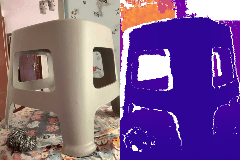
Label: chair